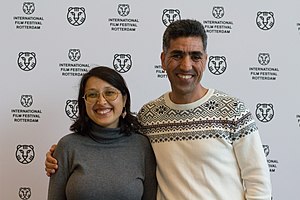
Børnehjemmet (dansk film) / Medvirkende
Shahrbanoo Sadat og Anwar Hashimi
Børnehjemmet er en dansk spillefilm fra 2019 instrueret af Shahrbanoo Sadat.